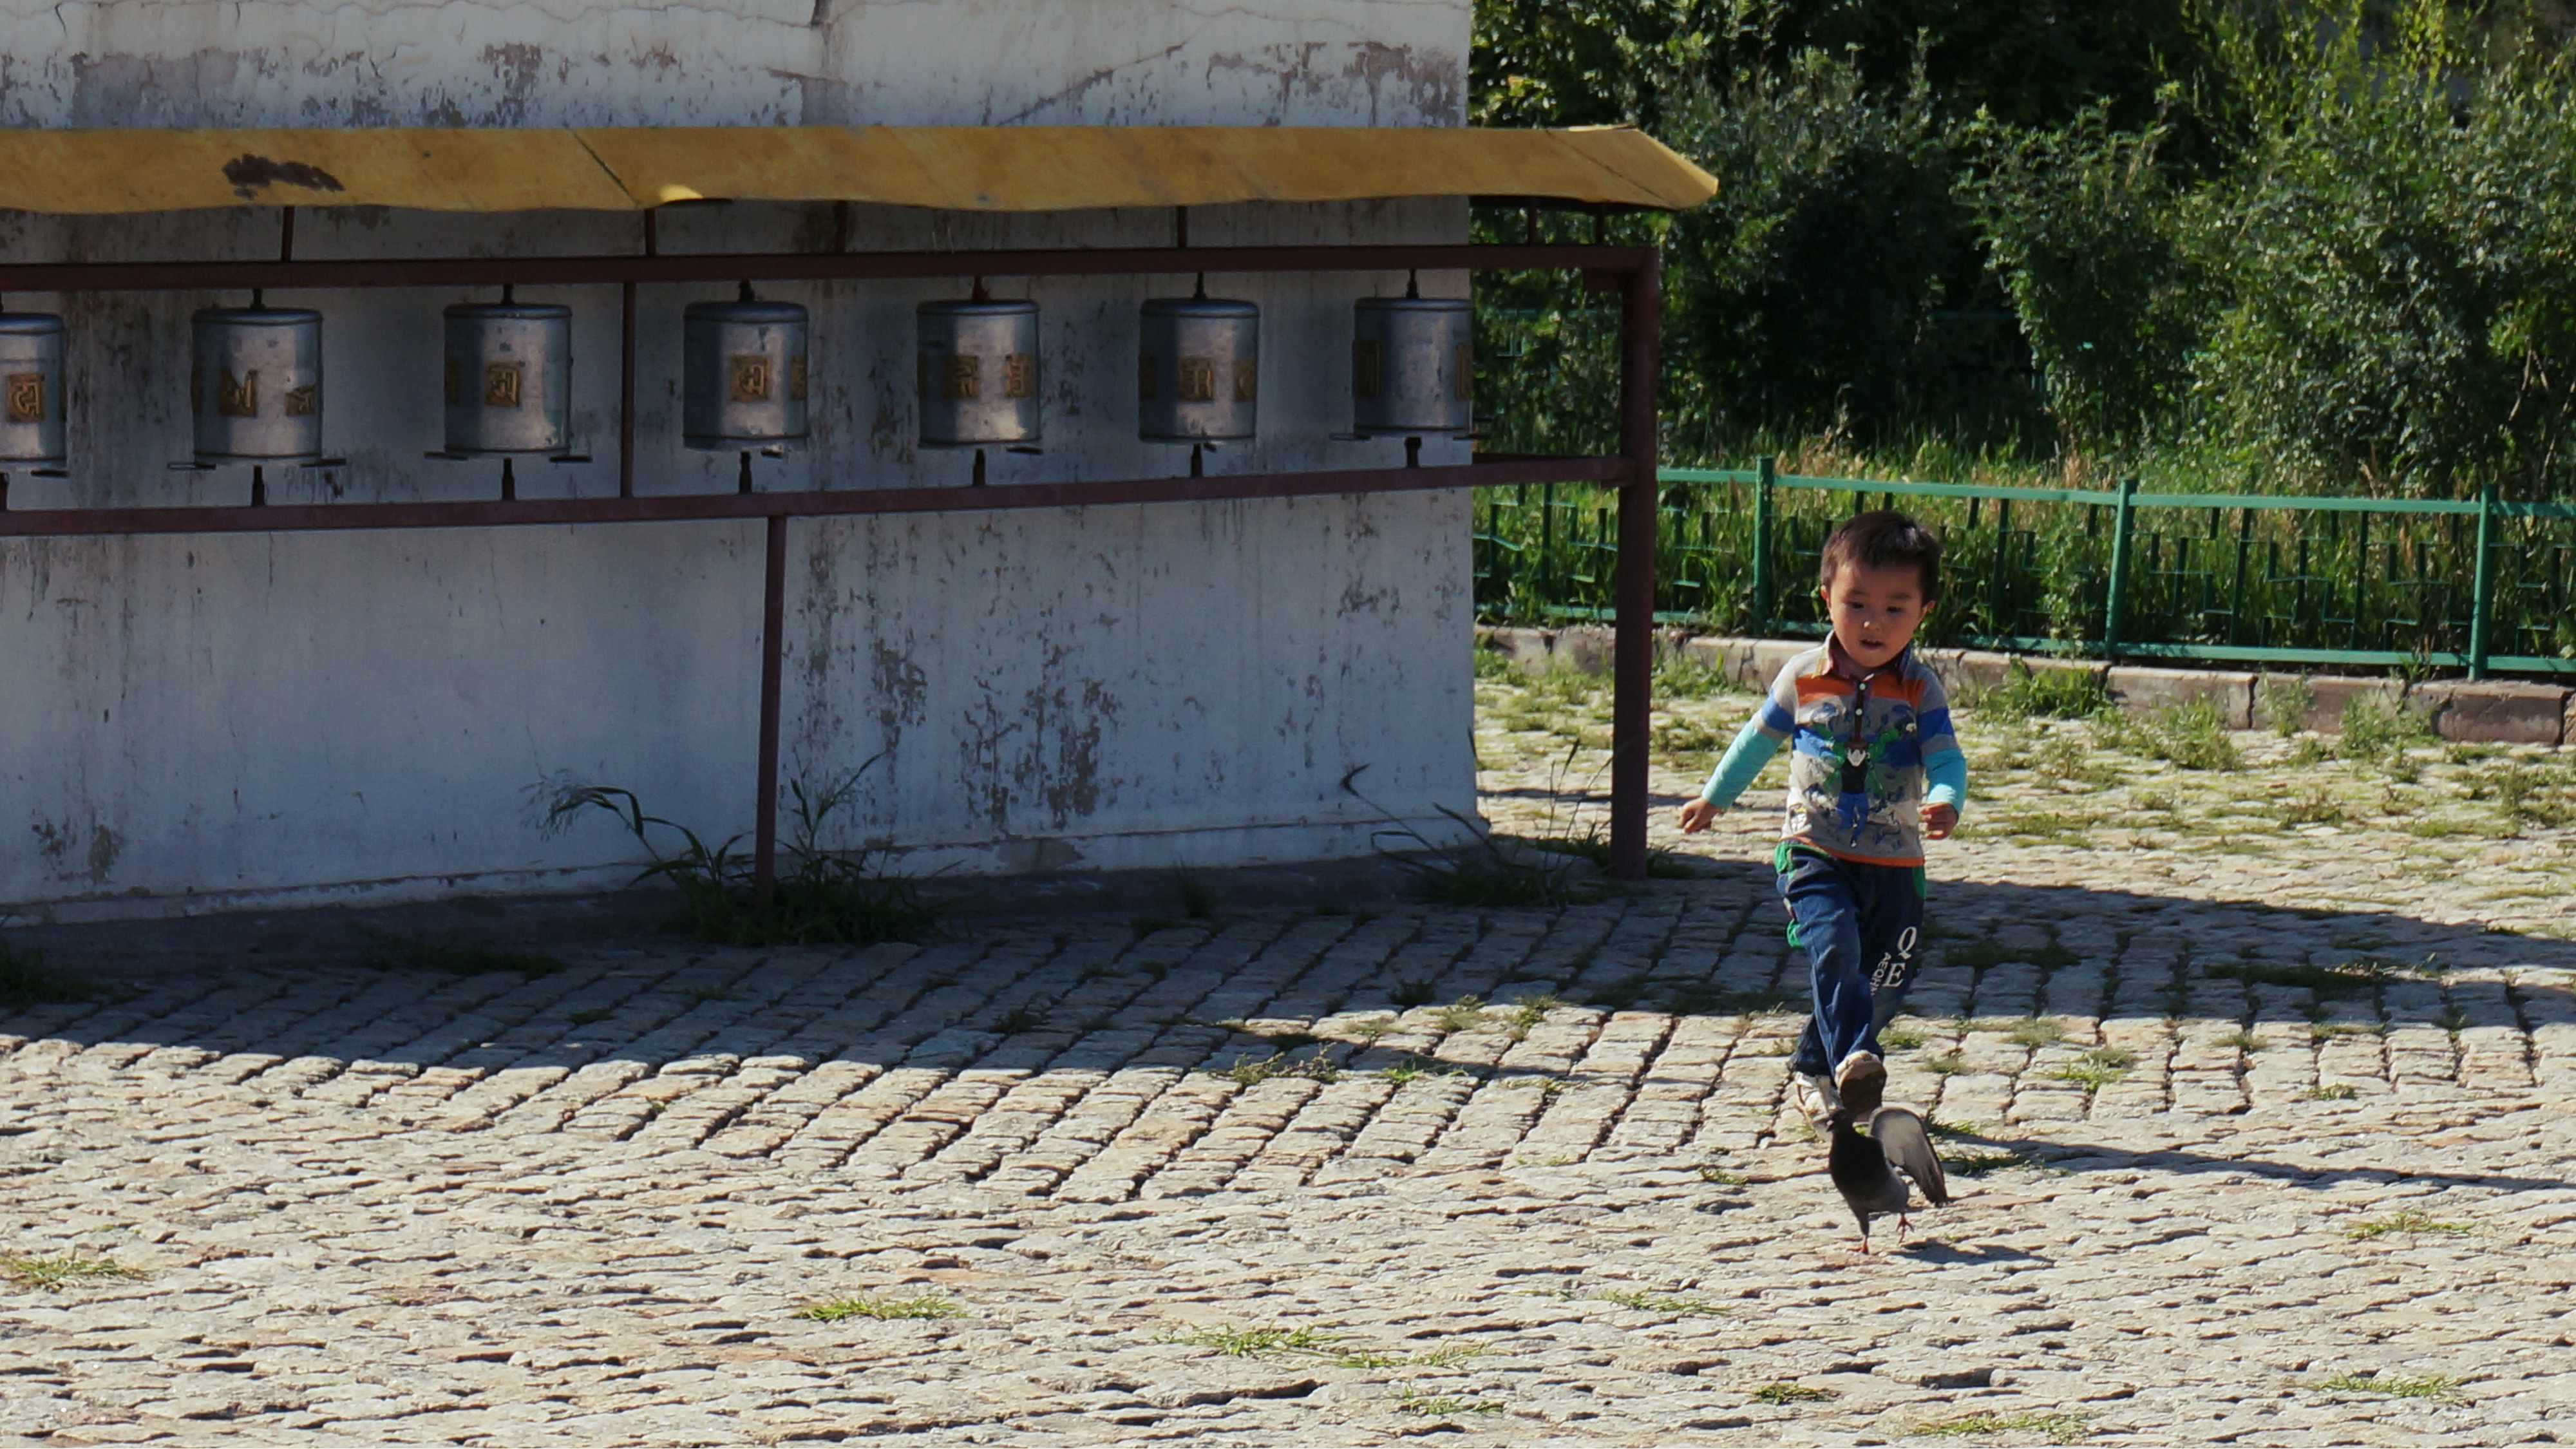
tree, road, house, vacation, recreation, facade, public space, outdoor structure